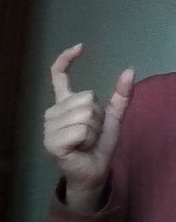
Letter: nun